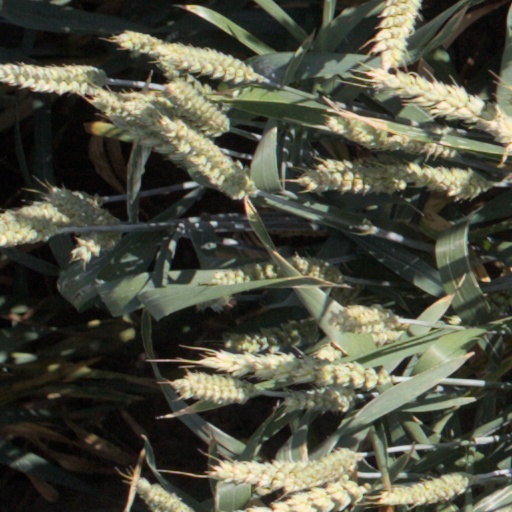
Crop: wheat